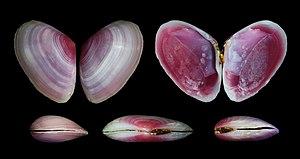
Les Vénéroïdes, ou ordre des Veneroida, sont un taxon de mollusques bivalves. L'ordre comprend quelques-uns des bivalves familiers, telles la palourde ou la moule zébrée.
Les Cardiida sont un ordre de mollusques bivalves hétérodontes.
Le super-ordre des Imparidentia est un taxon de mollusques bivalves hétérodontes.